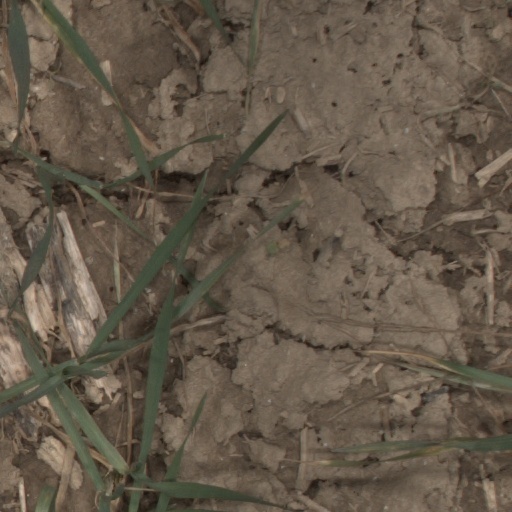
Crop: wheat